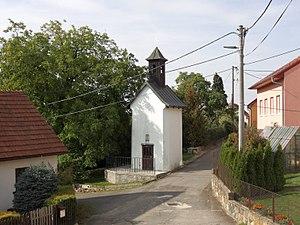
Střítež est une commune du district de Žďár nad Sázavou, dans la région de Vysočina, en République tchèque. Sa population s'élevait à 104 habitants en 2019.